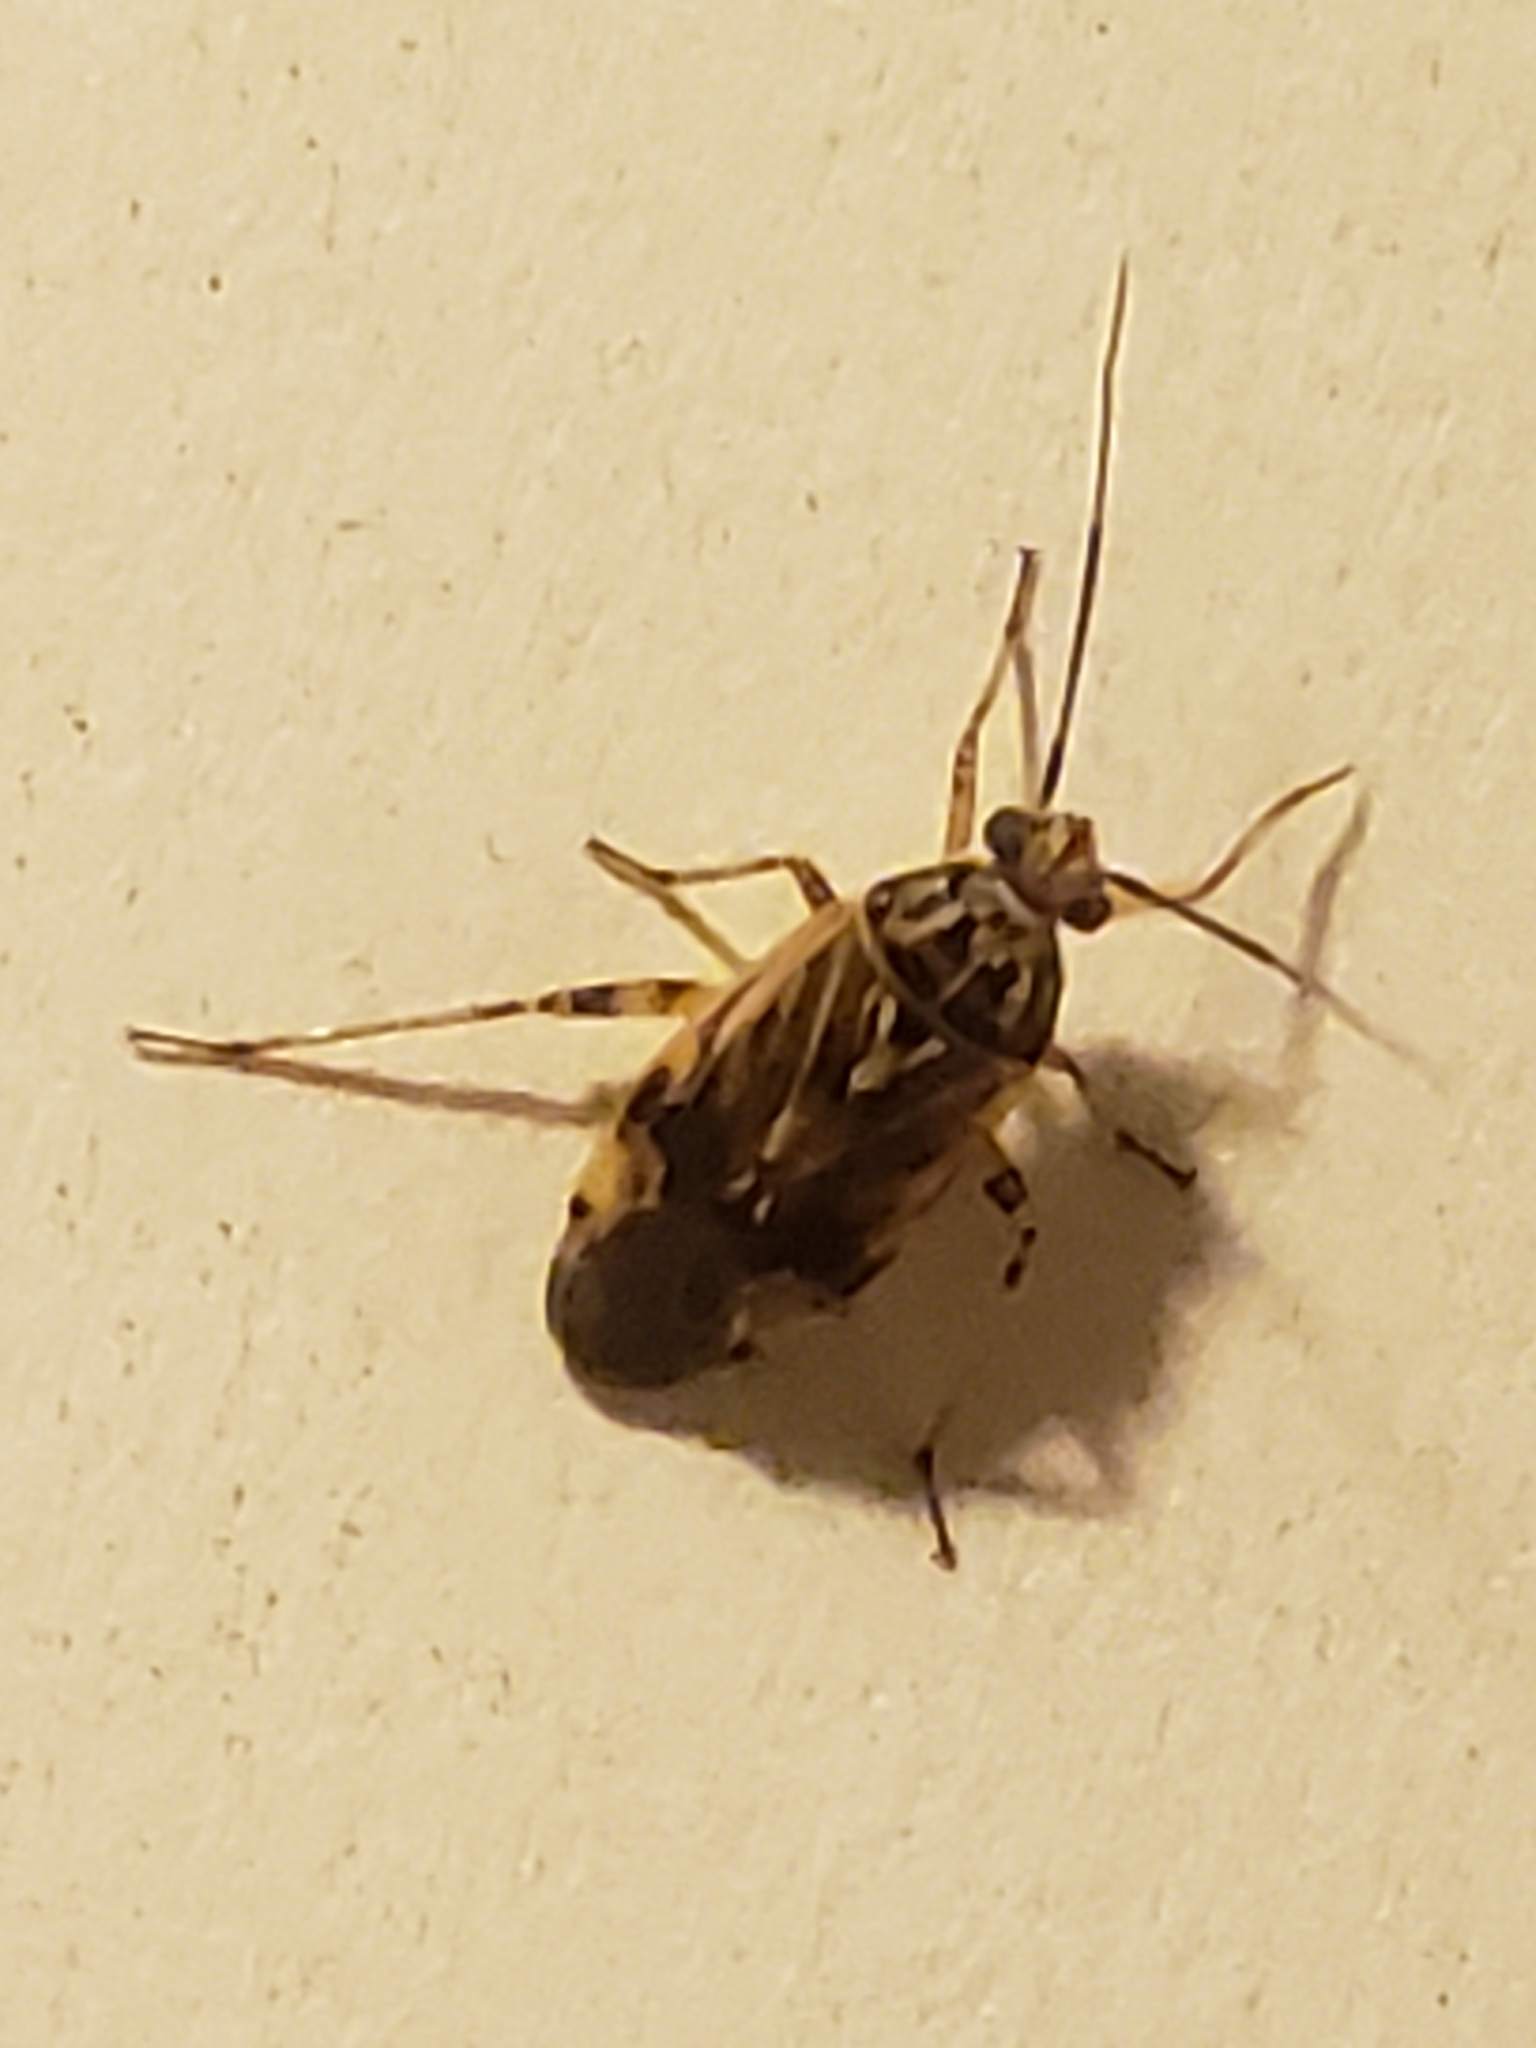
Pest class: lygus_bug